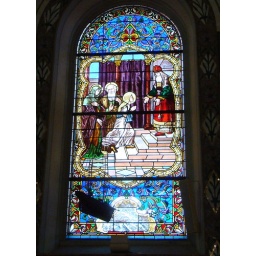
The black object in front of the bottom third of the window is a hanging &amp;quot;votive&amp;quot; ship.